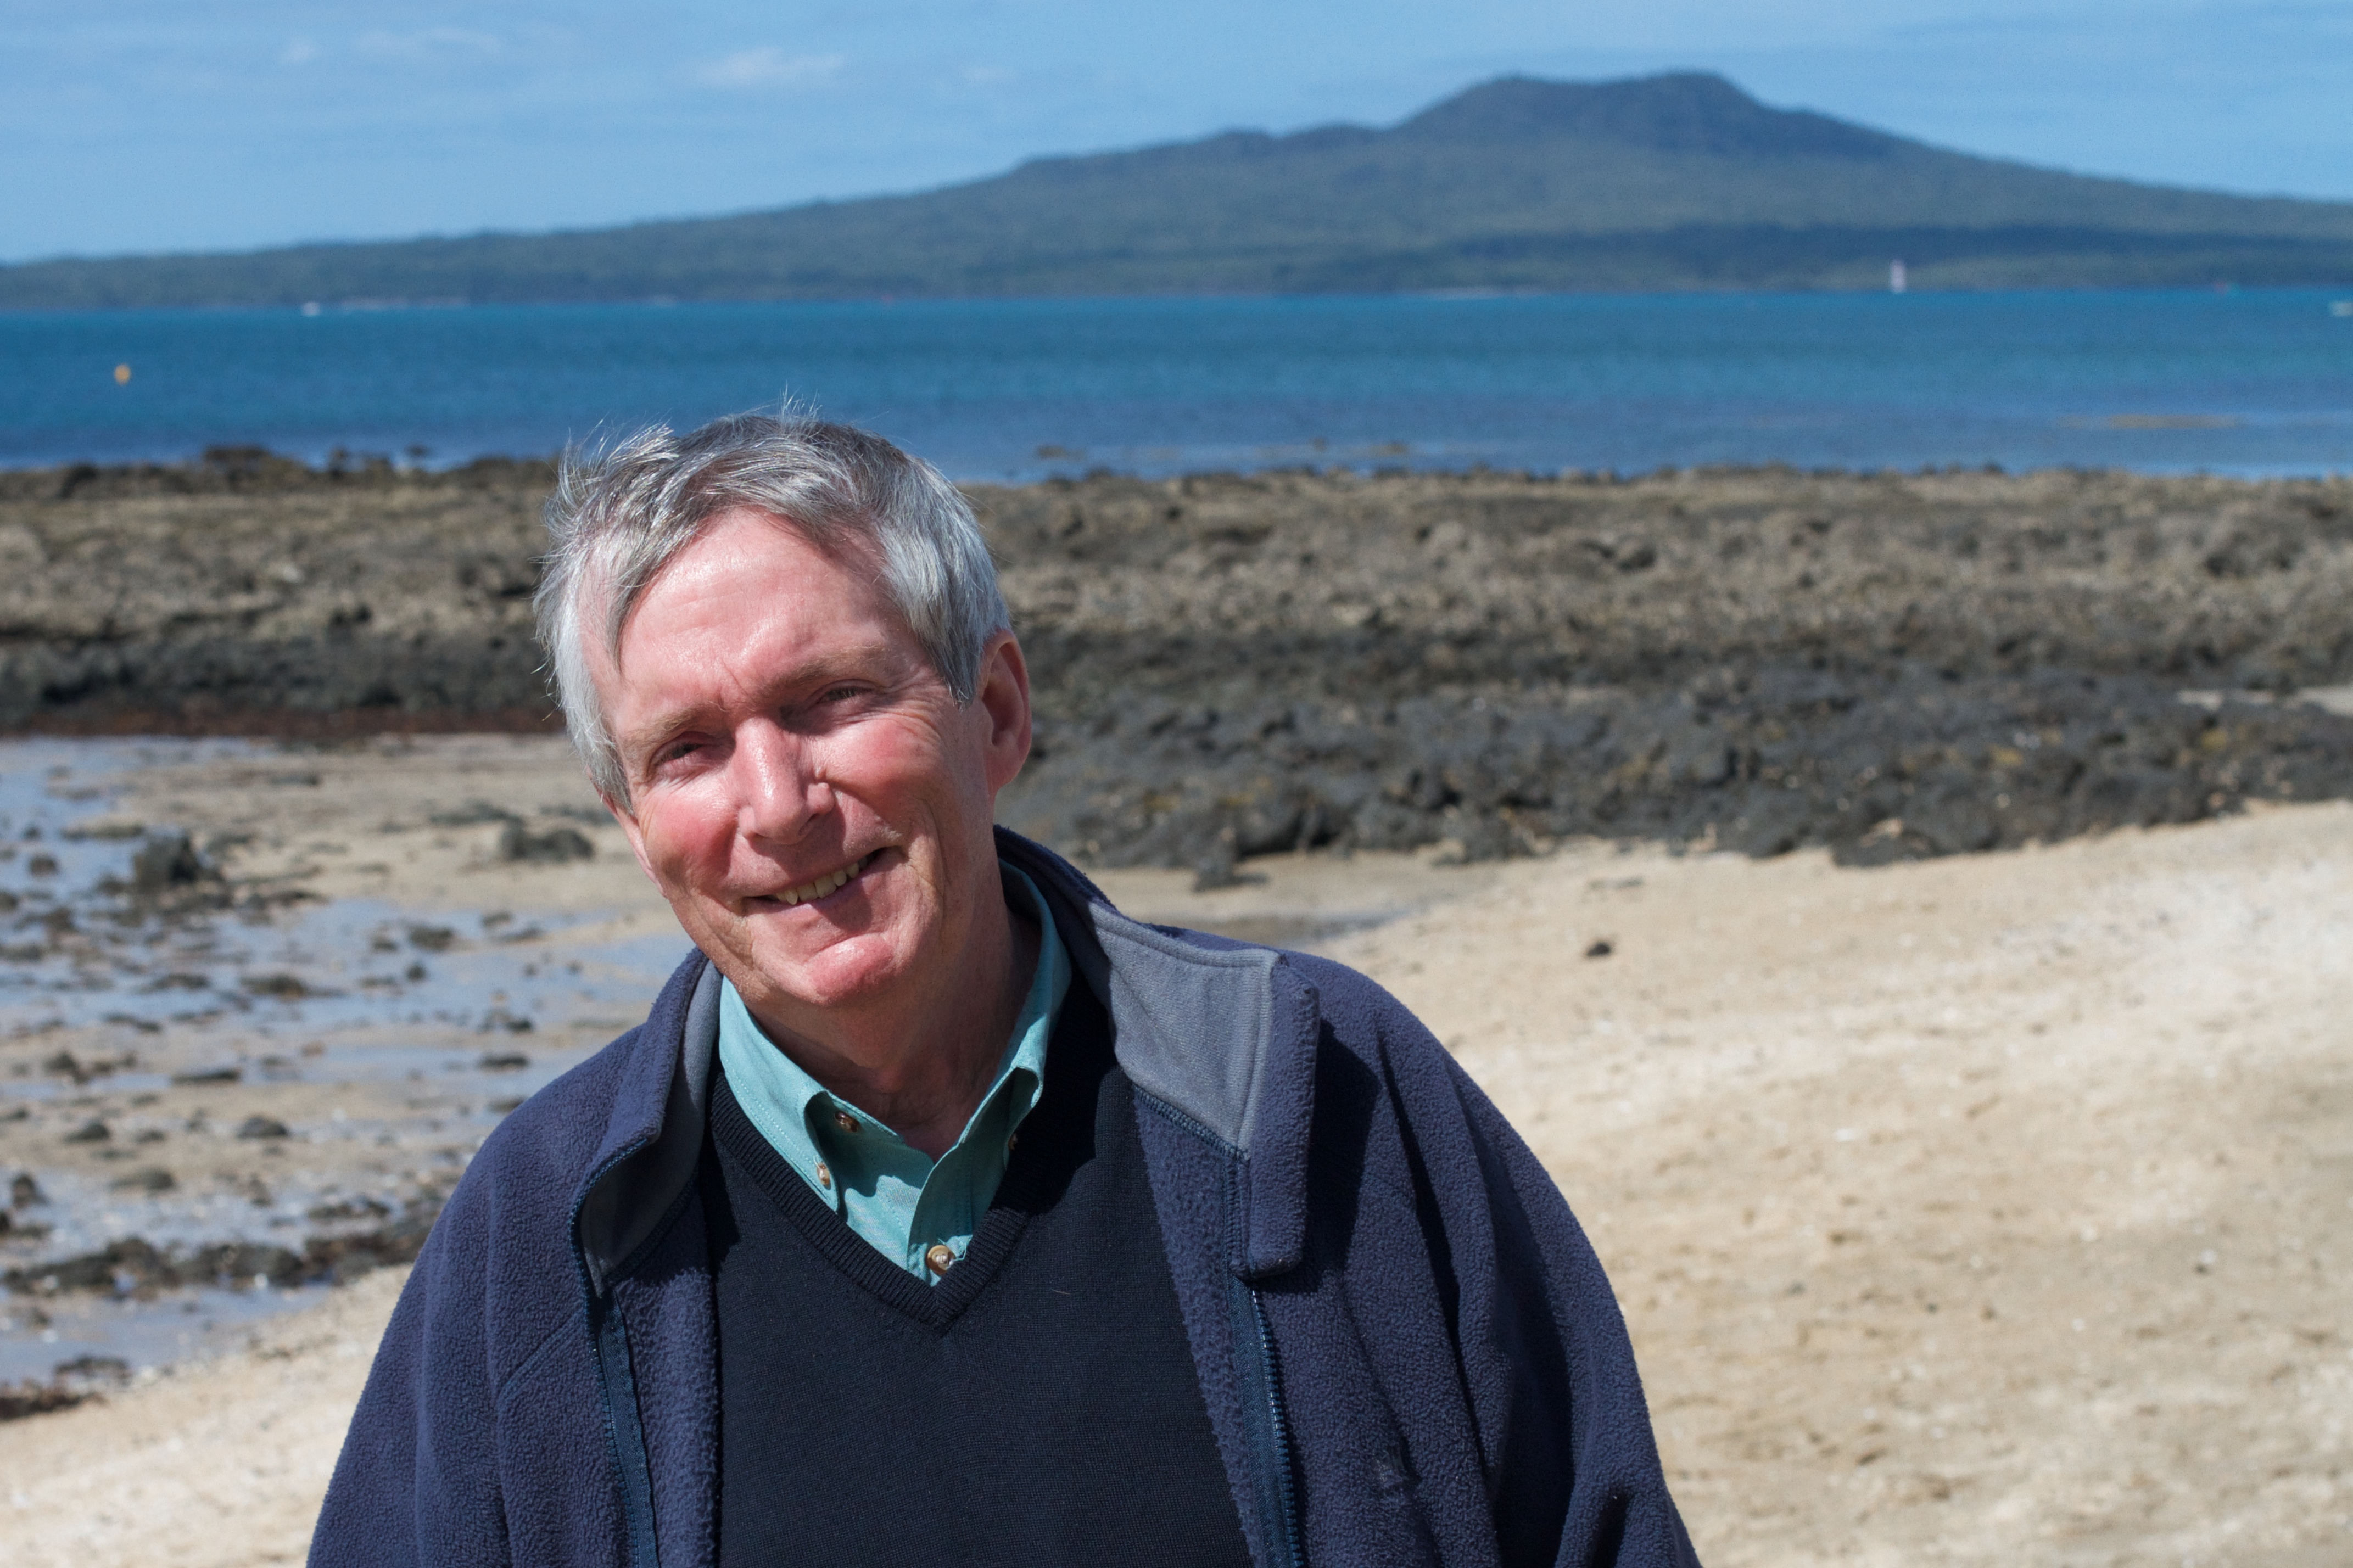
beach, sea, coast, sand, vacation